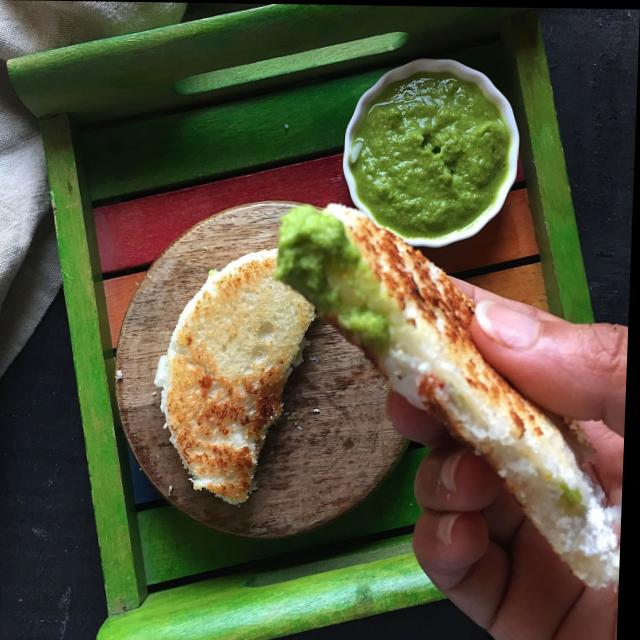
Dish: green_chutney